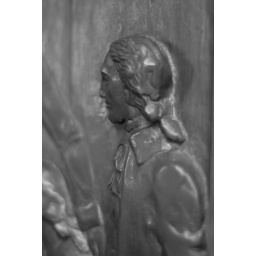
One of the hundreds of figures in the large first floor doors of the Capital.